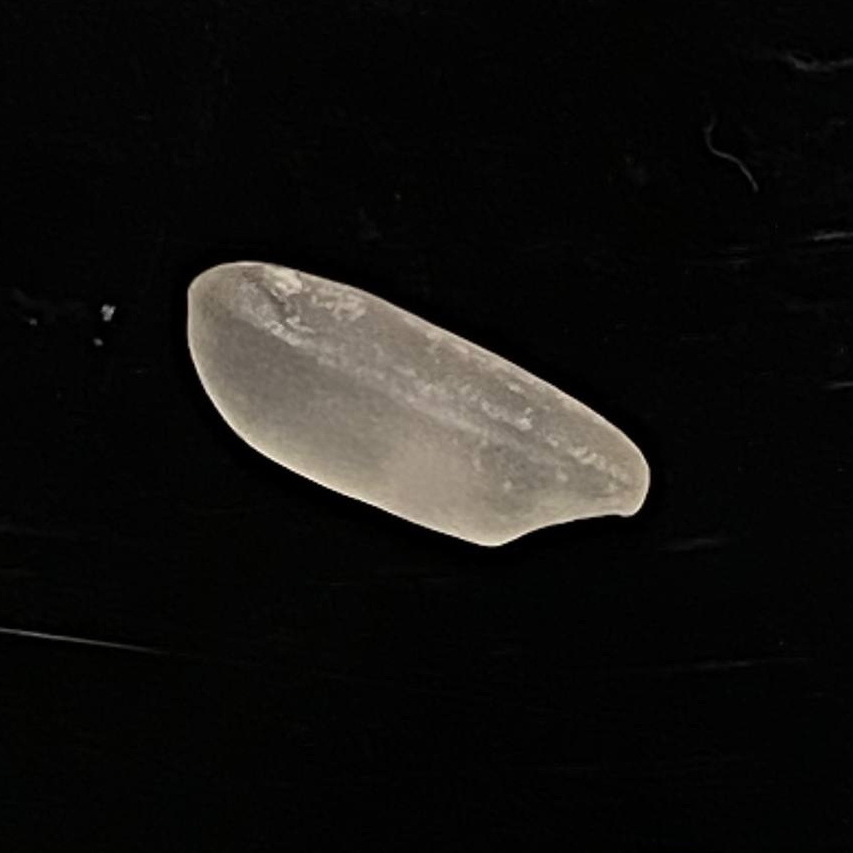
Rice variety: Subol_Lota